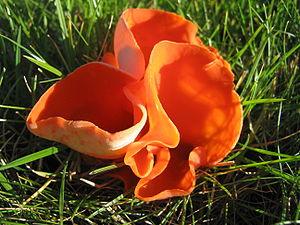
Aucune garantie d'exactitude ne peut être offerte par la liste contenue dans cet article.
Les Pyronemataceae sont une famille de champignons de l'ordre des Pezizales comprenant près de 80 genres.
Aleuria est un genre de champignons saprophytes de la division des Ascomycètes. L'espèce la plus connue est la pézize orangée.